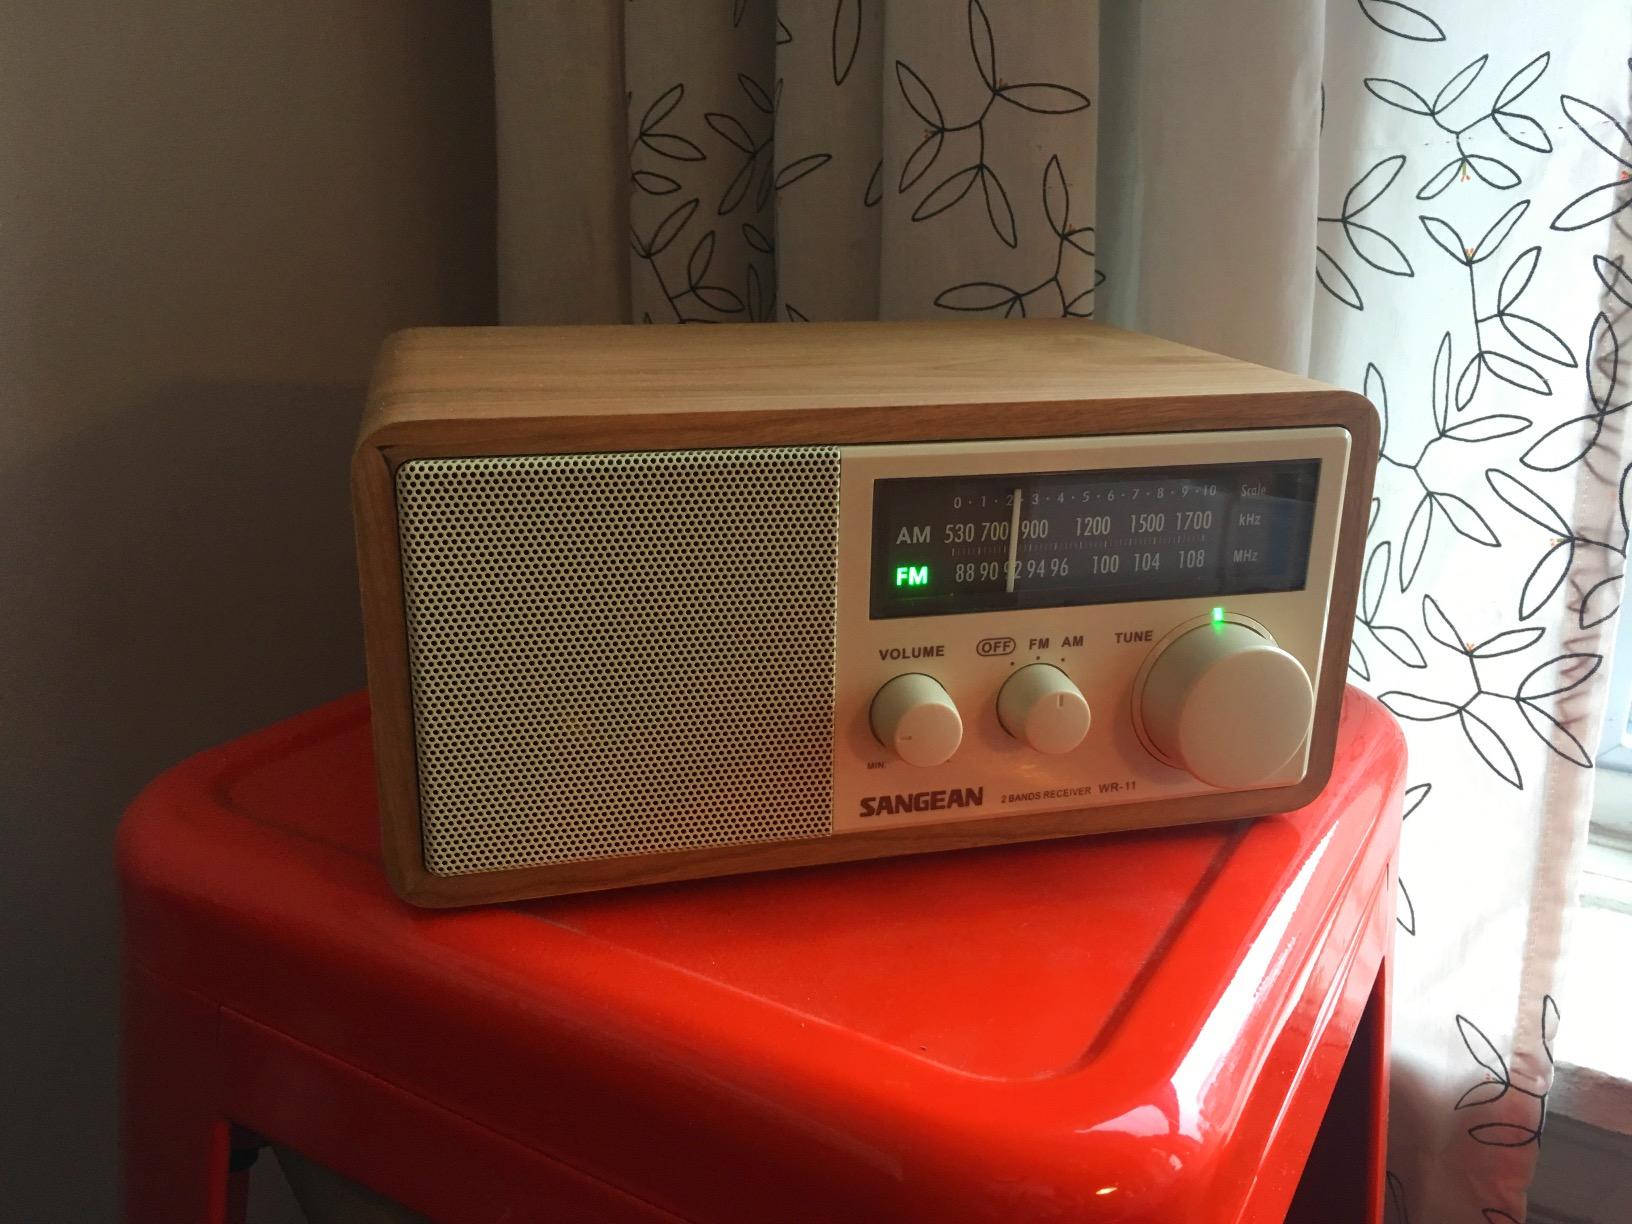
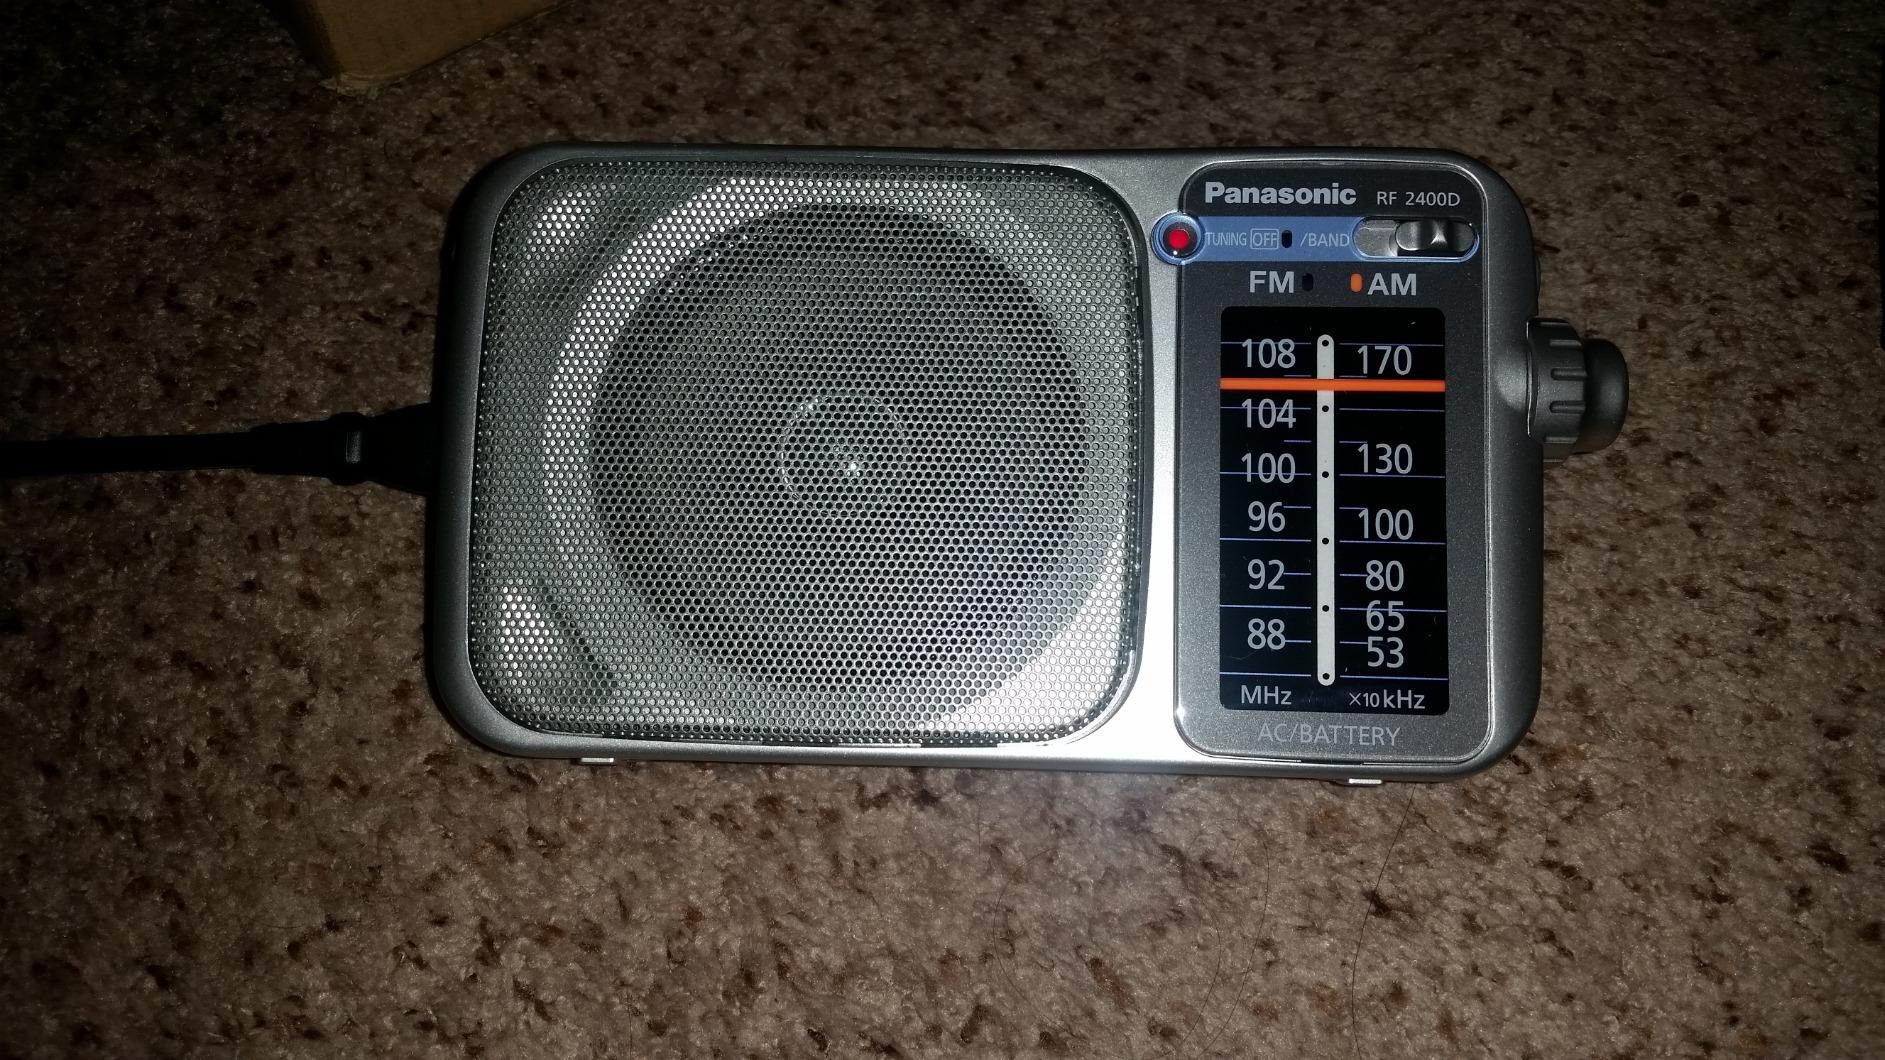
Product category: radio
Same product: no